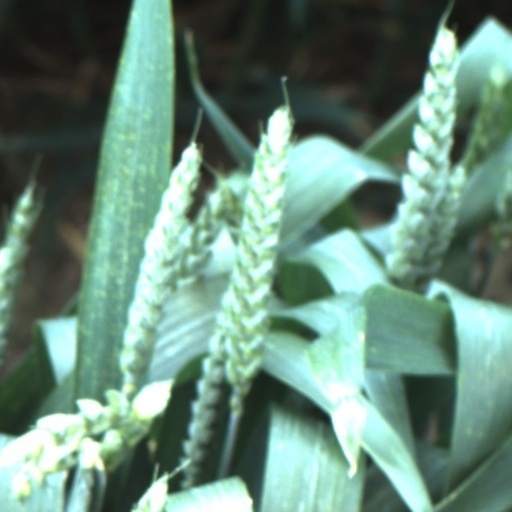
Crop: wheat